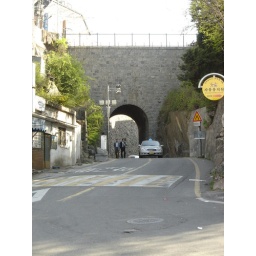
a bridge built by the japanes, from chinese rock in south lorea